Sarett oxidation

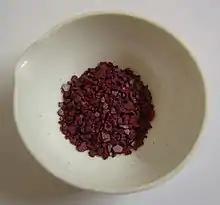
The brick-red color of unreacted chromium trioxide (chromic anhydride).

The Sarett reagent was originally prepared in 1953 by addition of chromium trioxide to pyridine. The pyridine must be cooled because the reaction is dangerously exothermic. Slowly, the brick-red CrO transform into the bis(pyridine) adduct. Subsequent to the conversion to the Sarett reagent, it is immediately used.